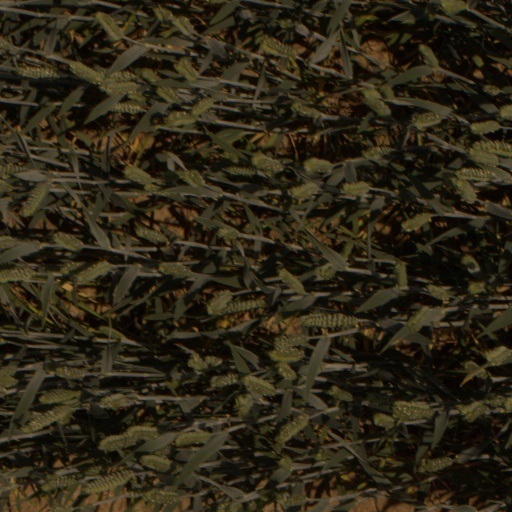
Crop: wheat